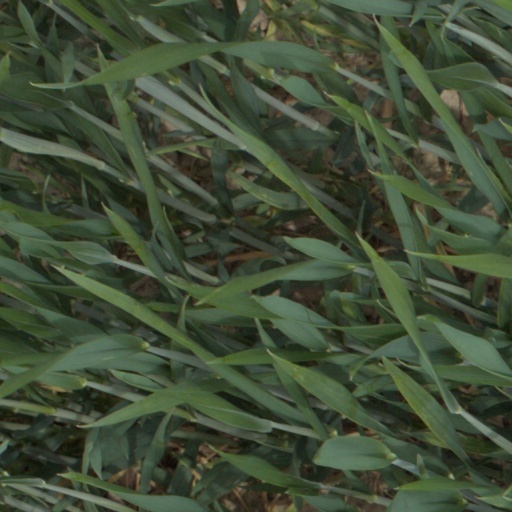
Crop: wheat